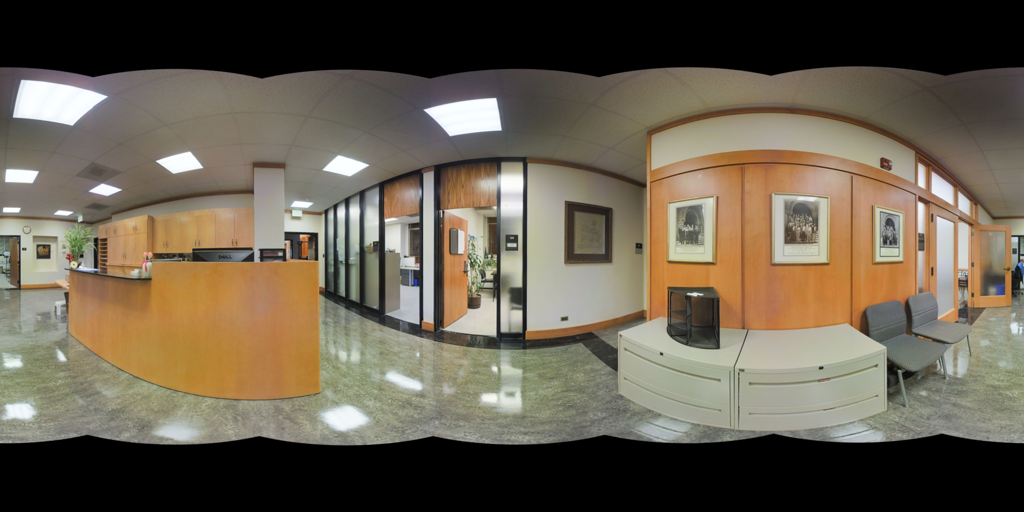
Referred object: Painting on the white wall

Referred object: the curved wooden reception desk

Referred object: the chair opposite the filing cabinet